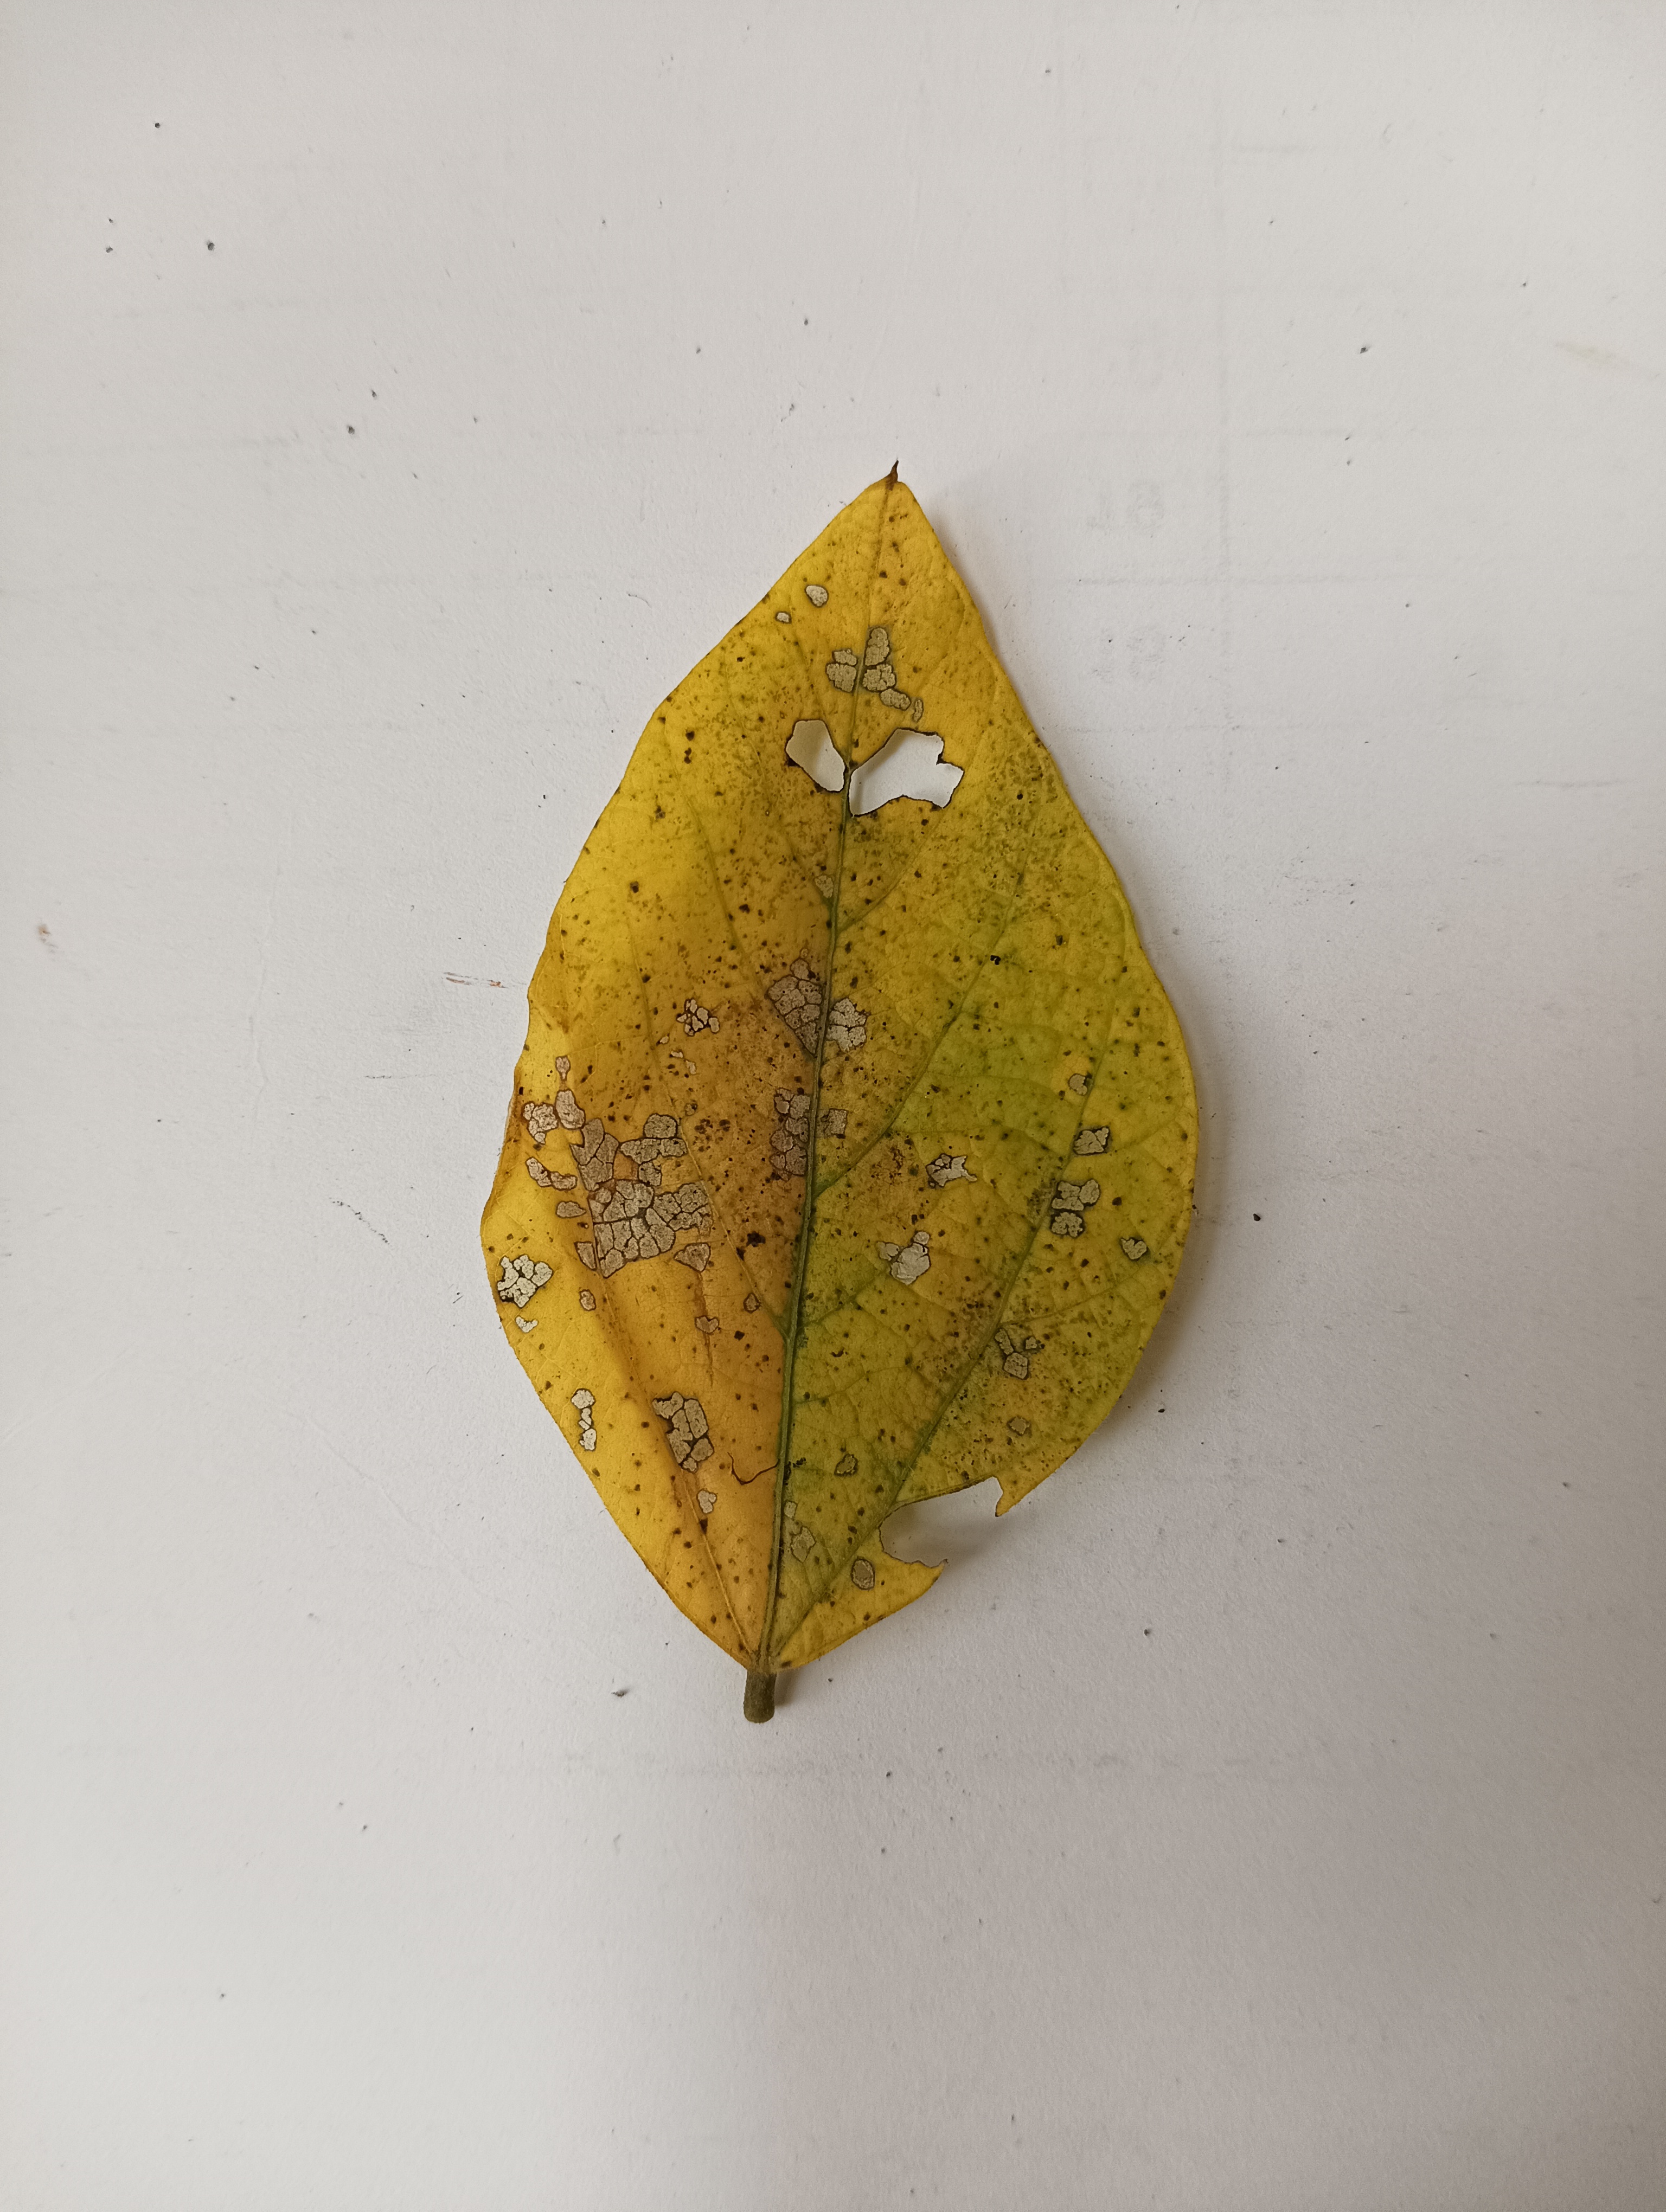
Label: Vein Necrosis